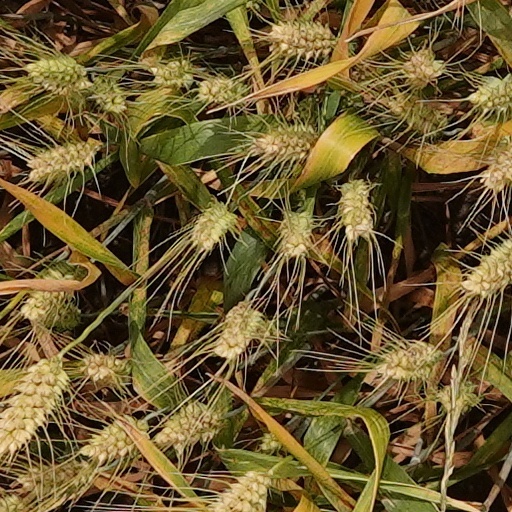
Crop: wheat